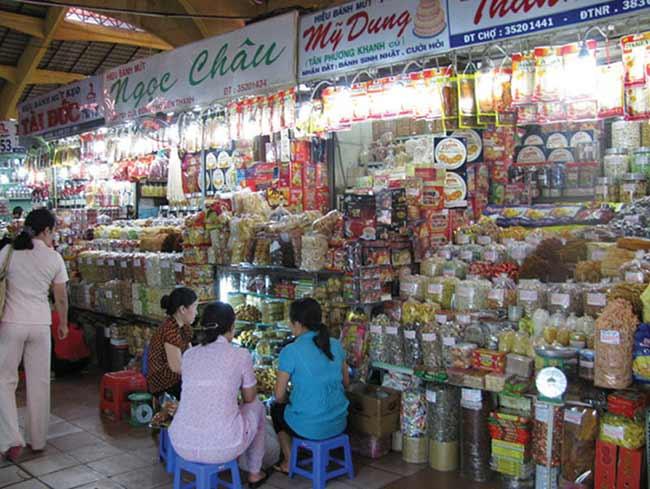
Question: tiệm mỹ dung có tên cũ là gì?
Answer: tân phương khanh